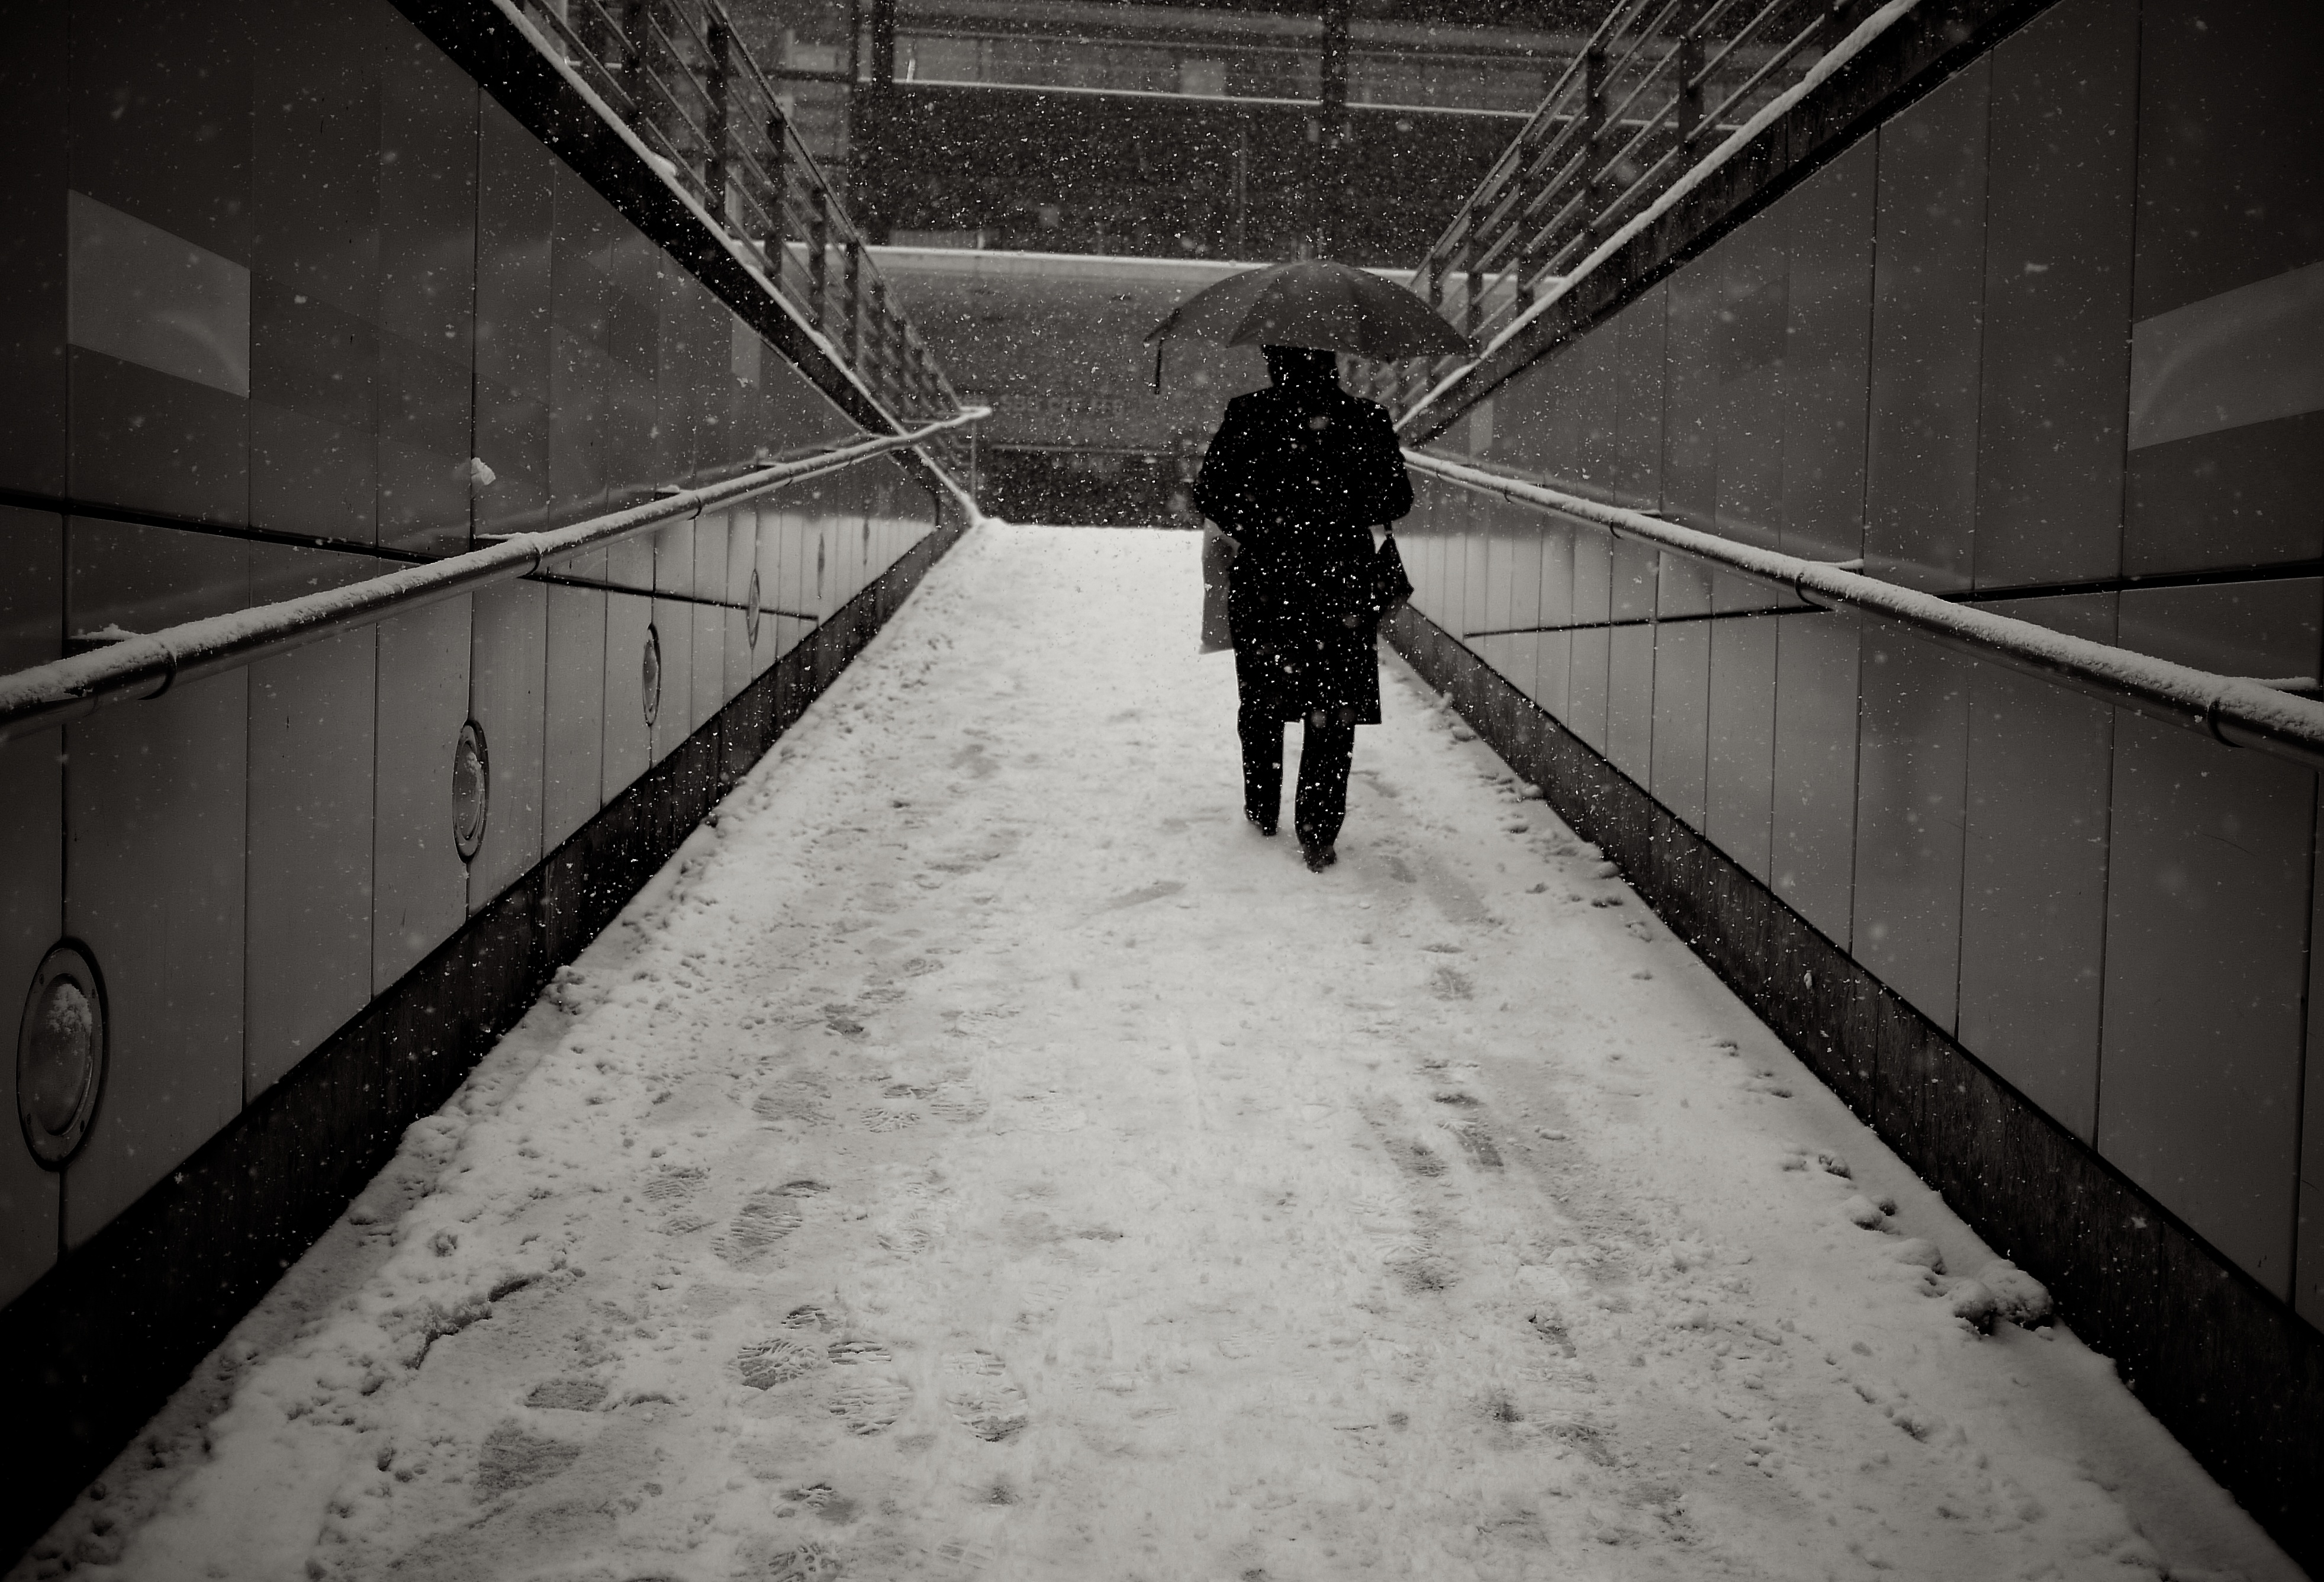
snow, winter, light, black and white, road, white, street, photography, ebook, line, weather, shadow, training, darkness, black, monochrome, streetphotography, flickr, thomas, video, infrastructure, olympus, snapshot, omd, fuji, leica, monochrom, leuthard, hcb, thomasleuthard, streettogs, monochrome photography